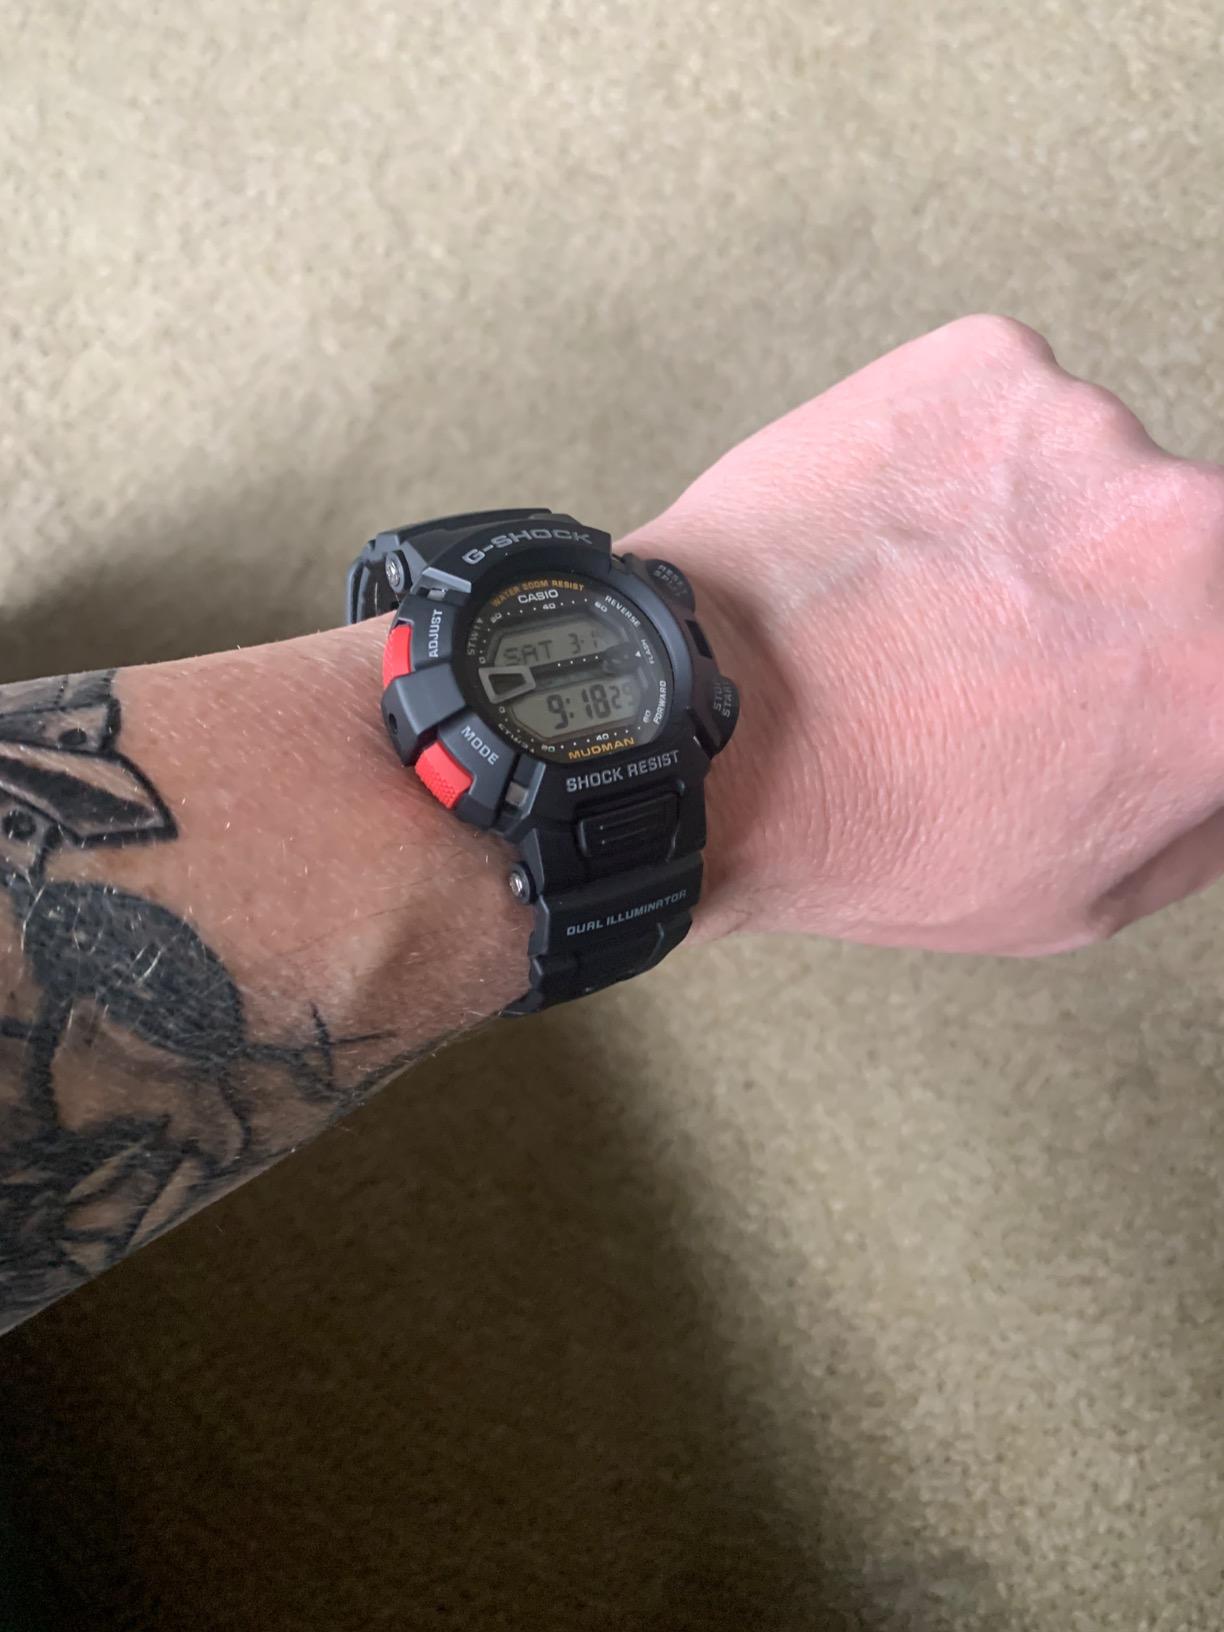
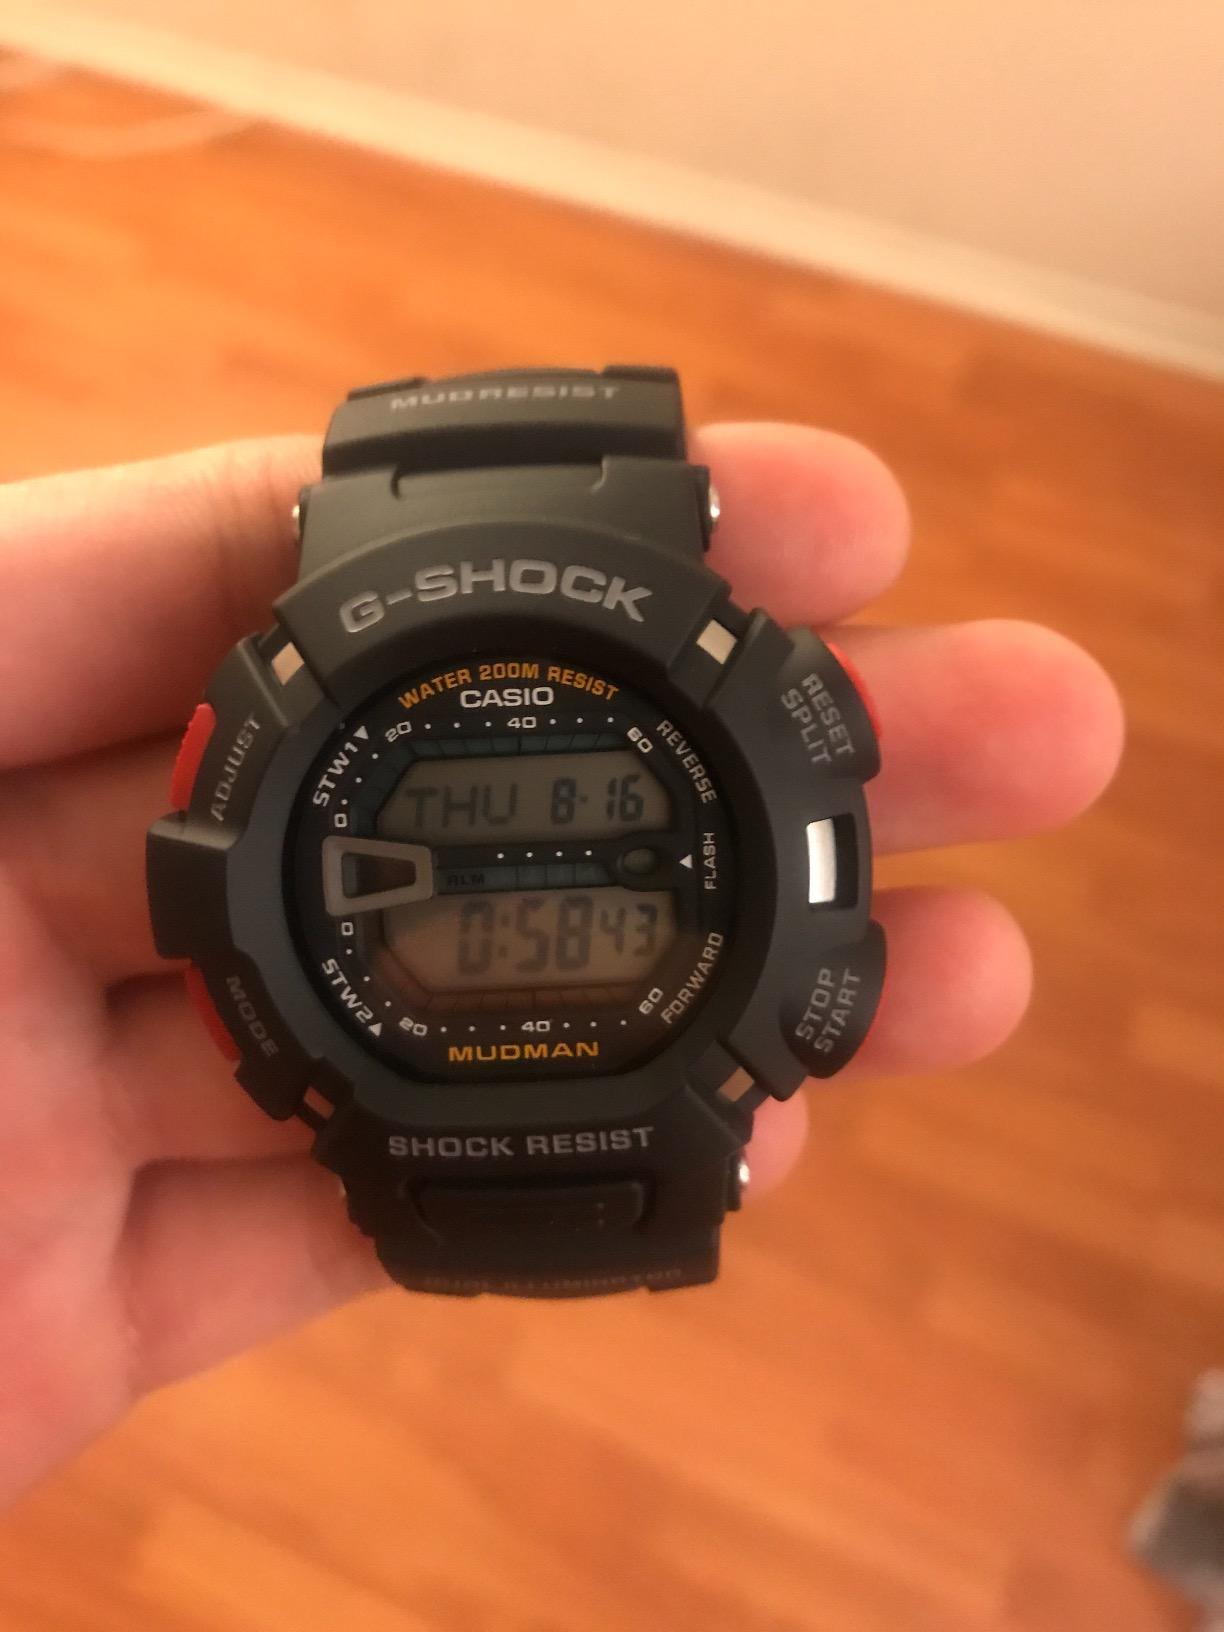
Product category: accessories_watch
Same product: yes